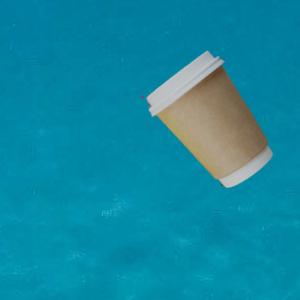
Label: cups